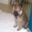
Label: dog